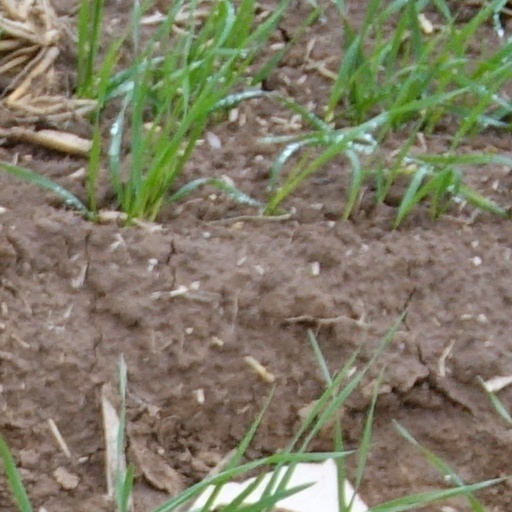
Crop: wheat